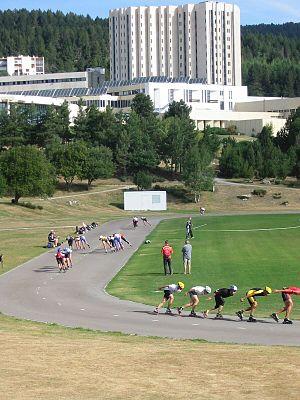
Centre d'entraînement en altitude (ici l'équipe allemande de rollers), Font-Romeu, Pyrénées-Orientales, France
Font-Romeu-Odeillo-Via est une commune française située dans le département des Pyrénées-Orientales, en région Occitanie.